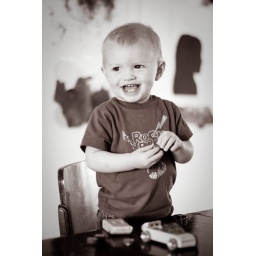
he was way proud of himself for stacking the tires in the bed of the truck